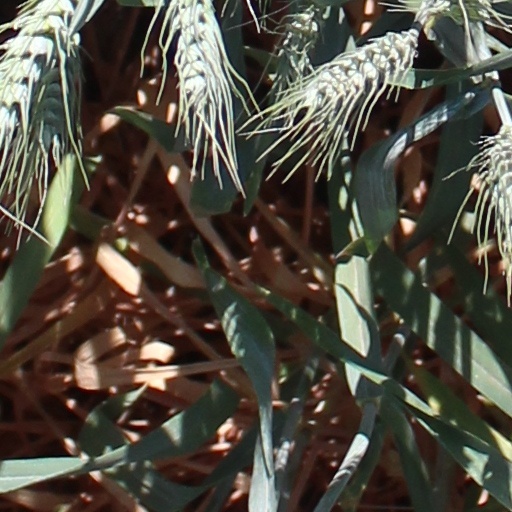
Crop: wheat